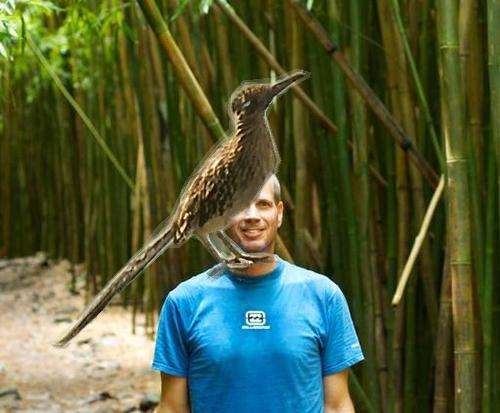
Bird species: Geococcyx
Bird type: landbird
Background: land